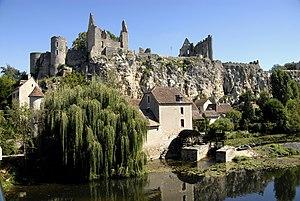
La liste des châteaux de la Vienne recense de manière non exhaustive les châteaux, maisons fortes, mottes castales, situés dans le département français de la Vienne, ancienne province du Poitou.
Angles-sur-l'Anglin est une commune du Centre-Ouest de la France, située dans le département de la Vienne en région Nouvelle-Aquitaine.
Cet article recense une partie des monuments historiques de la Vienne, en France.